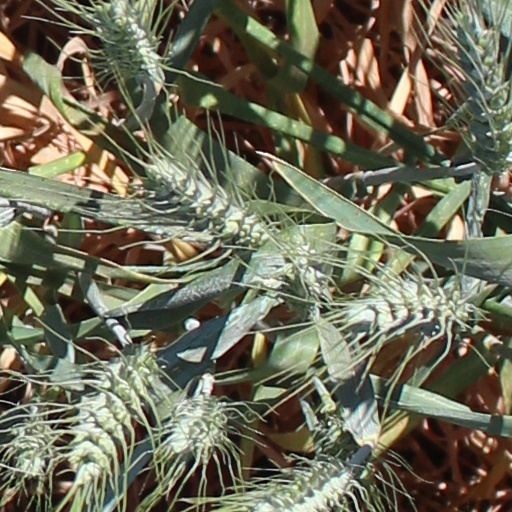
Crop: wheat